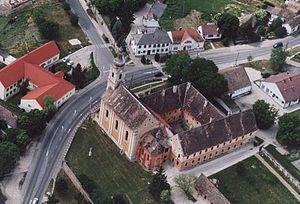
Andocs est un village et une commune du comitat de Somogy en Hongrie. Sa population s'élève à 273 habitants au 1ᵉʳ janvier 2009.